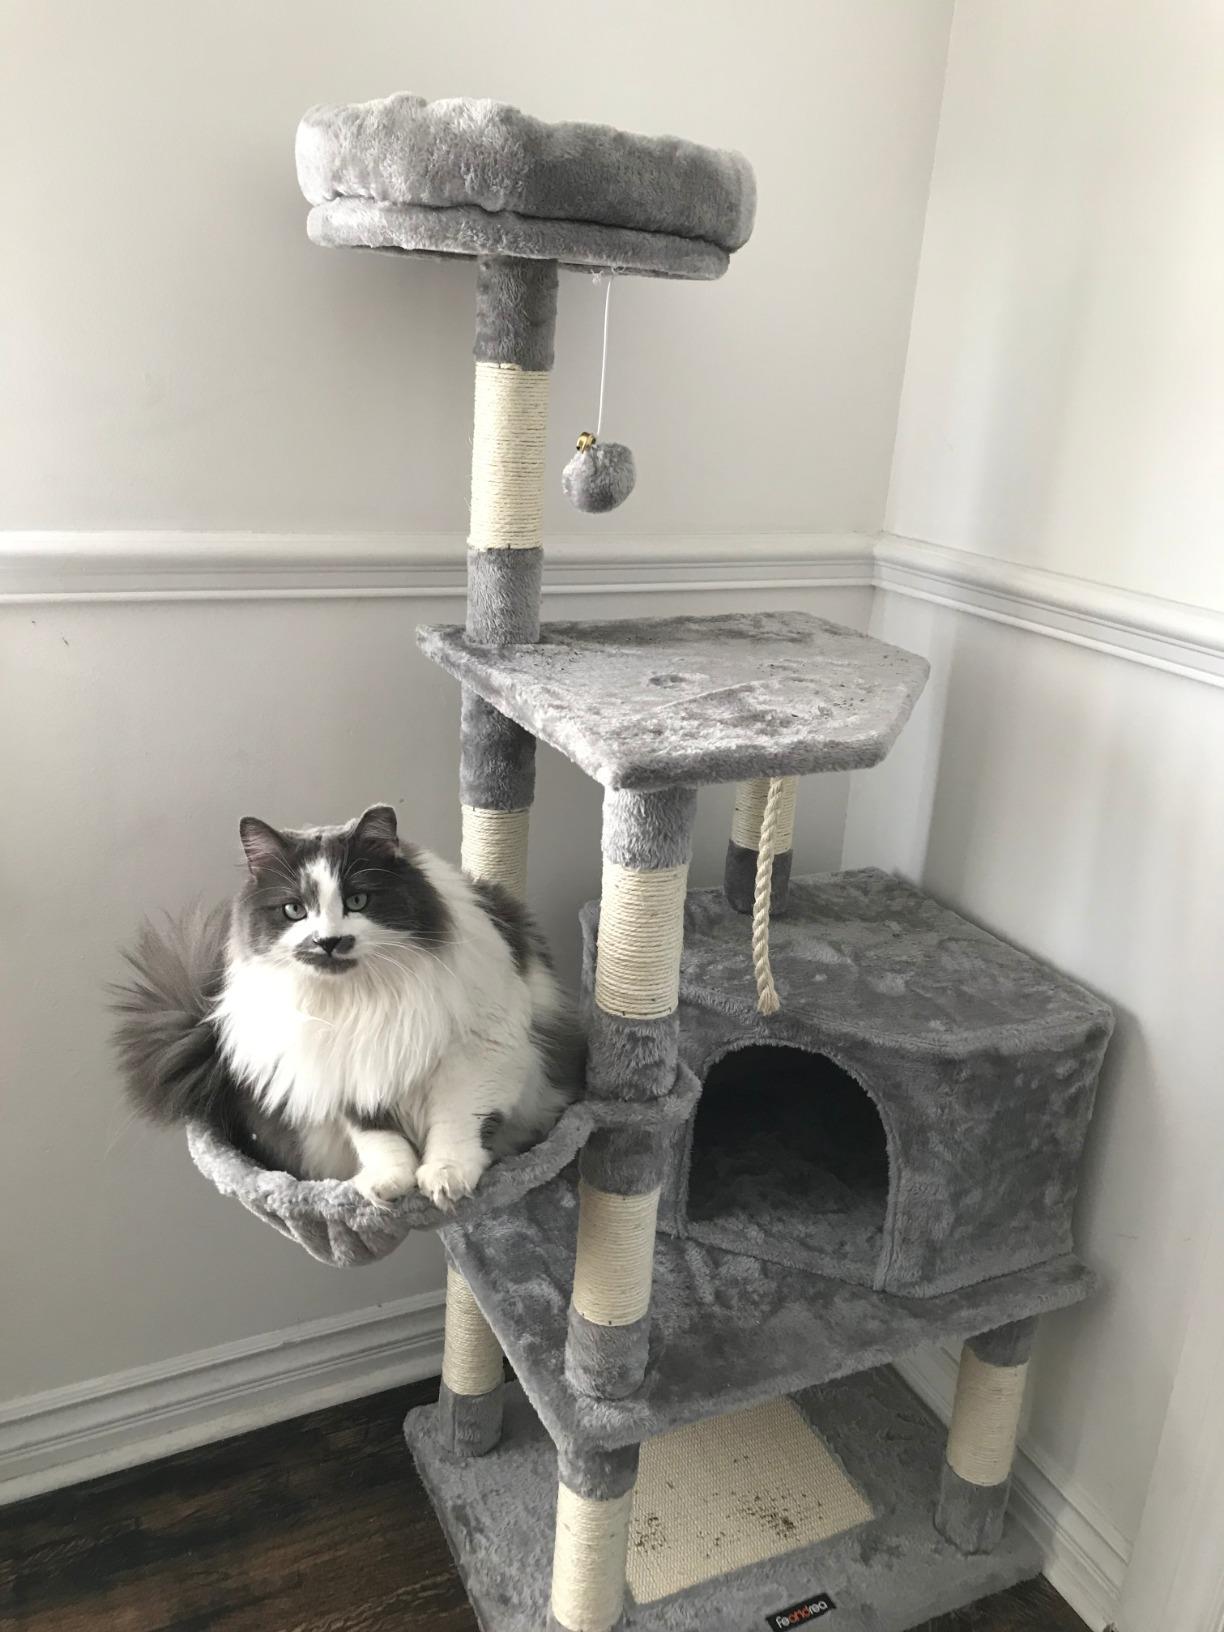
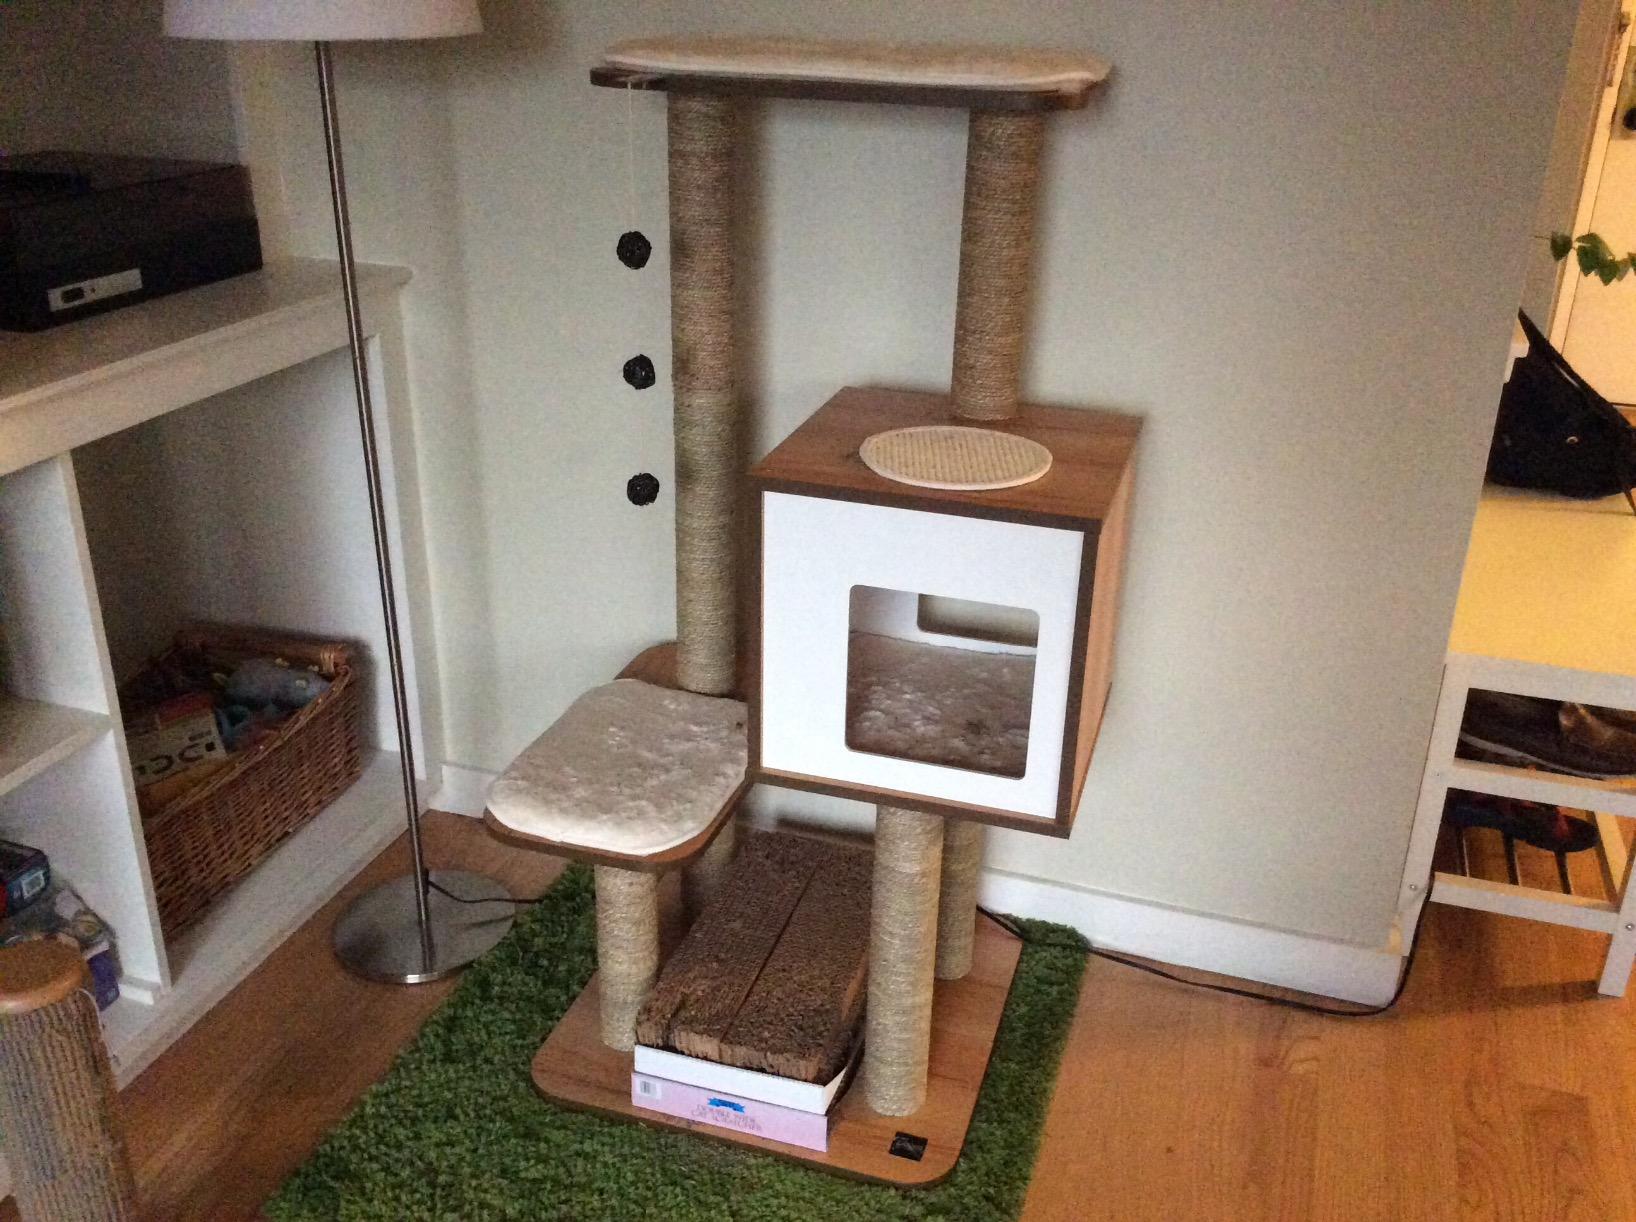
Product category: items_cat tree
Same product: no